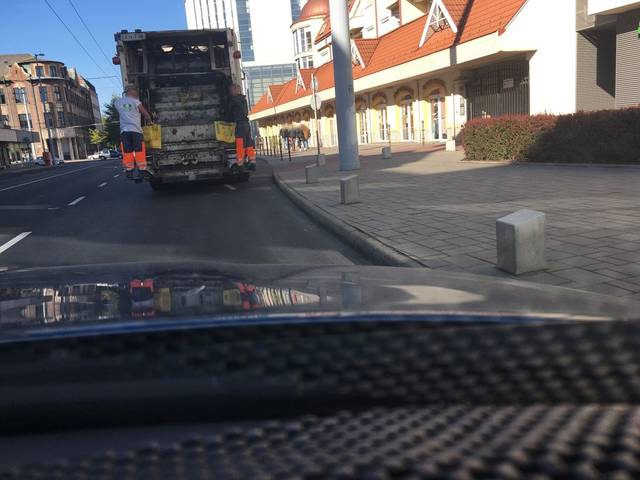
Region: Hungary
Coordinates: 47.533, 21.631